Antoni Gaudí

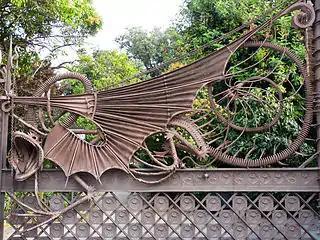
Entrance gate of the Güell Pavilions

During his student days, Gaudí attended craft workshops, such as those taught by Eudald Puntí, Llorenç Matamala and Joan Oñós, where he learned the basic aspects of techniques relating to architecture, including sculpture, carpentry, wrought ironwork, stained glass, ceramics, plaster modelling, etc. He absorbed technological developments, integrating into his technique the use of iron and reinforced concrete. Gaudí took a broad view of architecture as a multifunctional design, in which every single detail in an arrangement must be harmoniously made and well-proportioned. This knowledge allowed him to design architectural projects, including all the elements of his works, from furnishings to illumination to wrought ironwork.